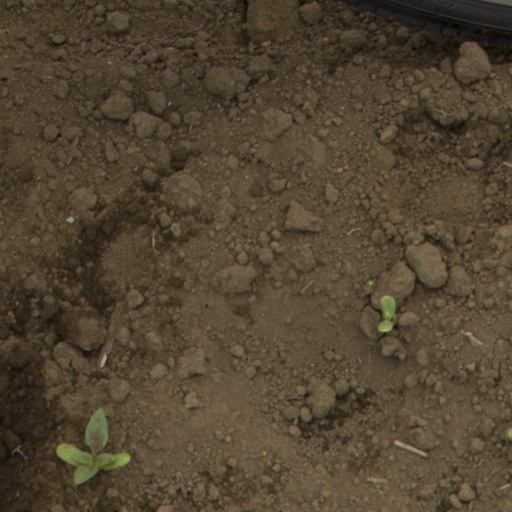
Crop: Jerusalem artichoke